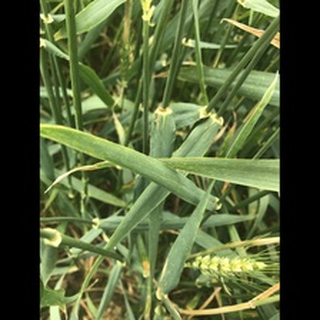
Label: healthy_wheat